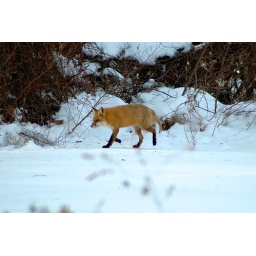
A fox that was in the field behind our house. His orange fur stood out quite nicely against the snow.